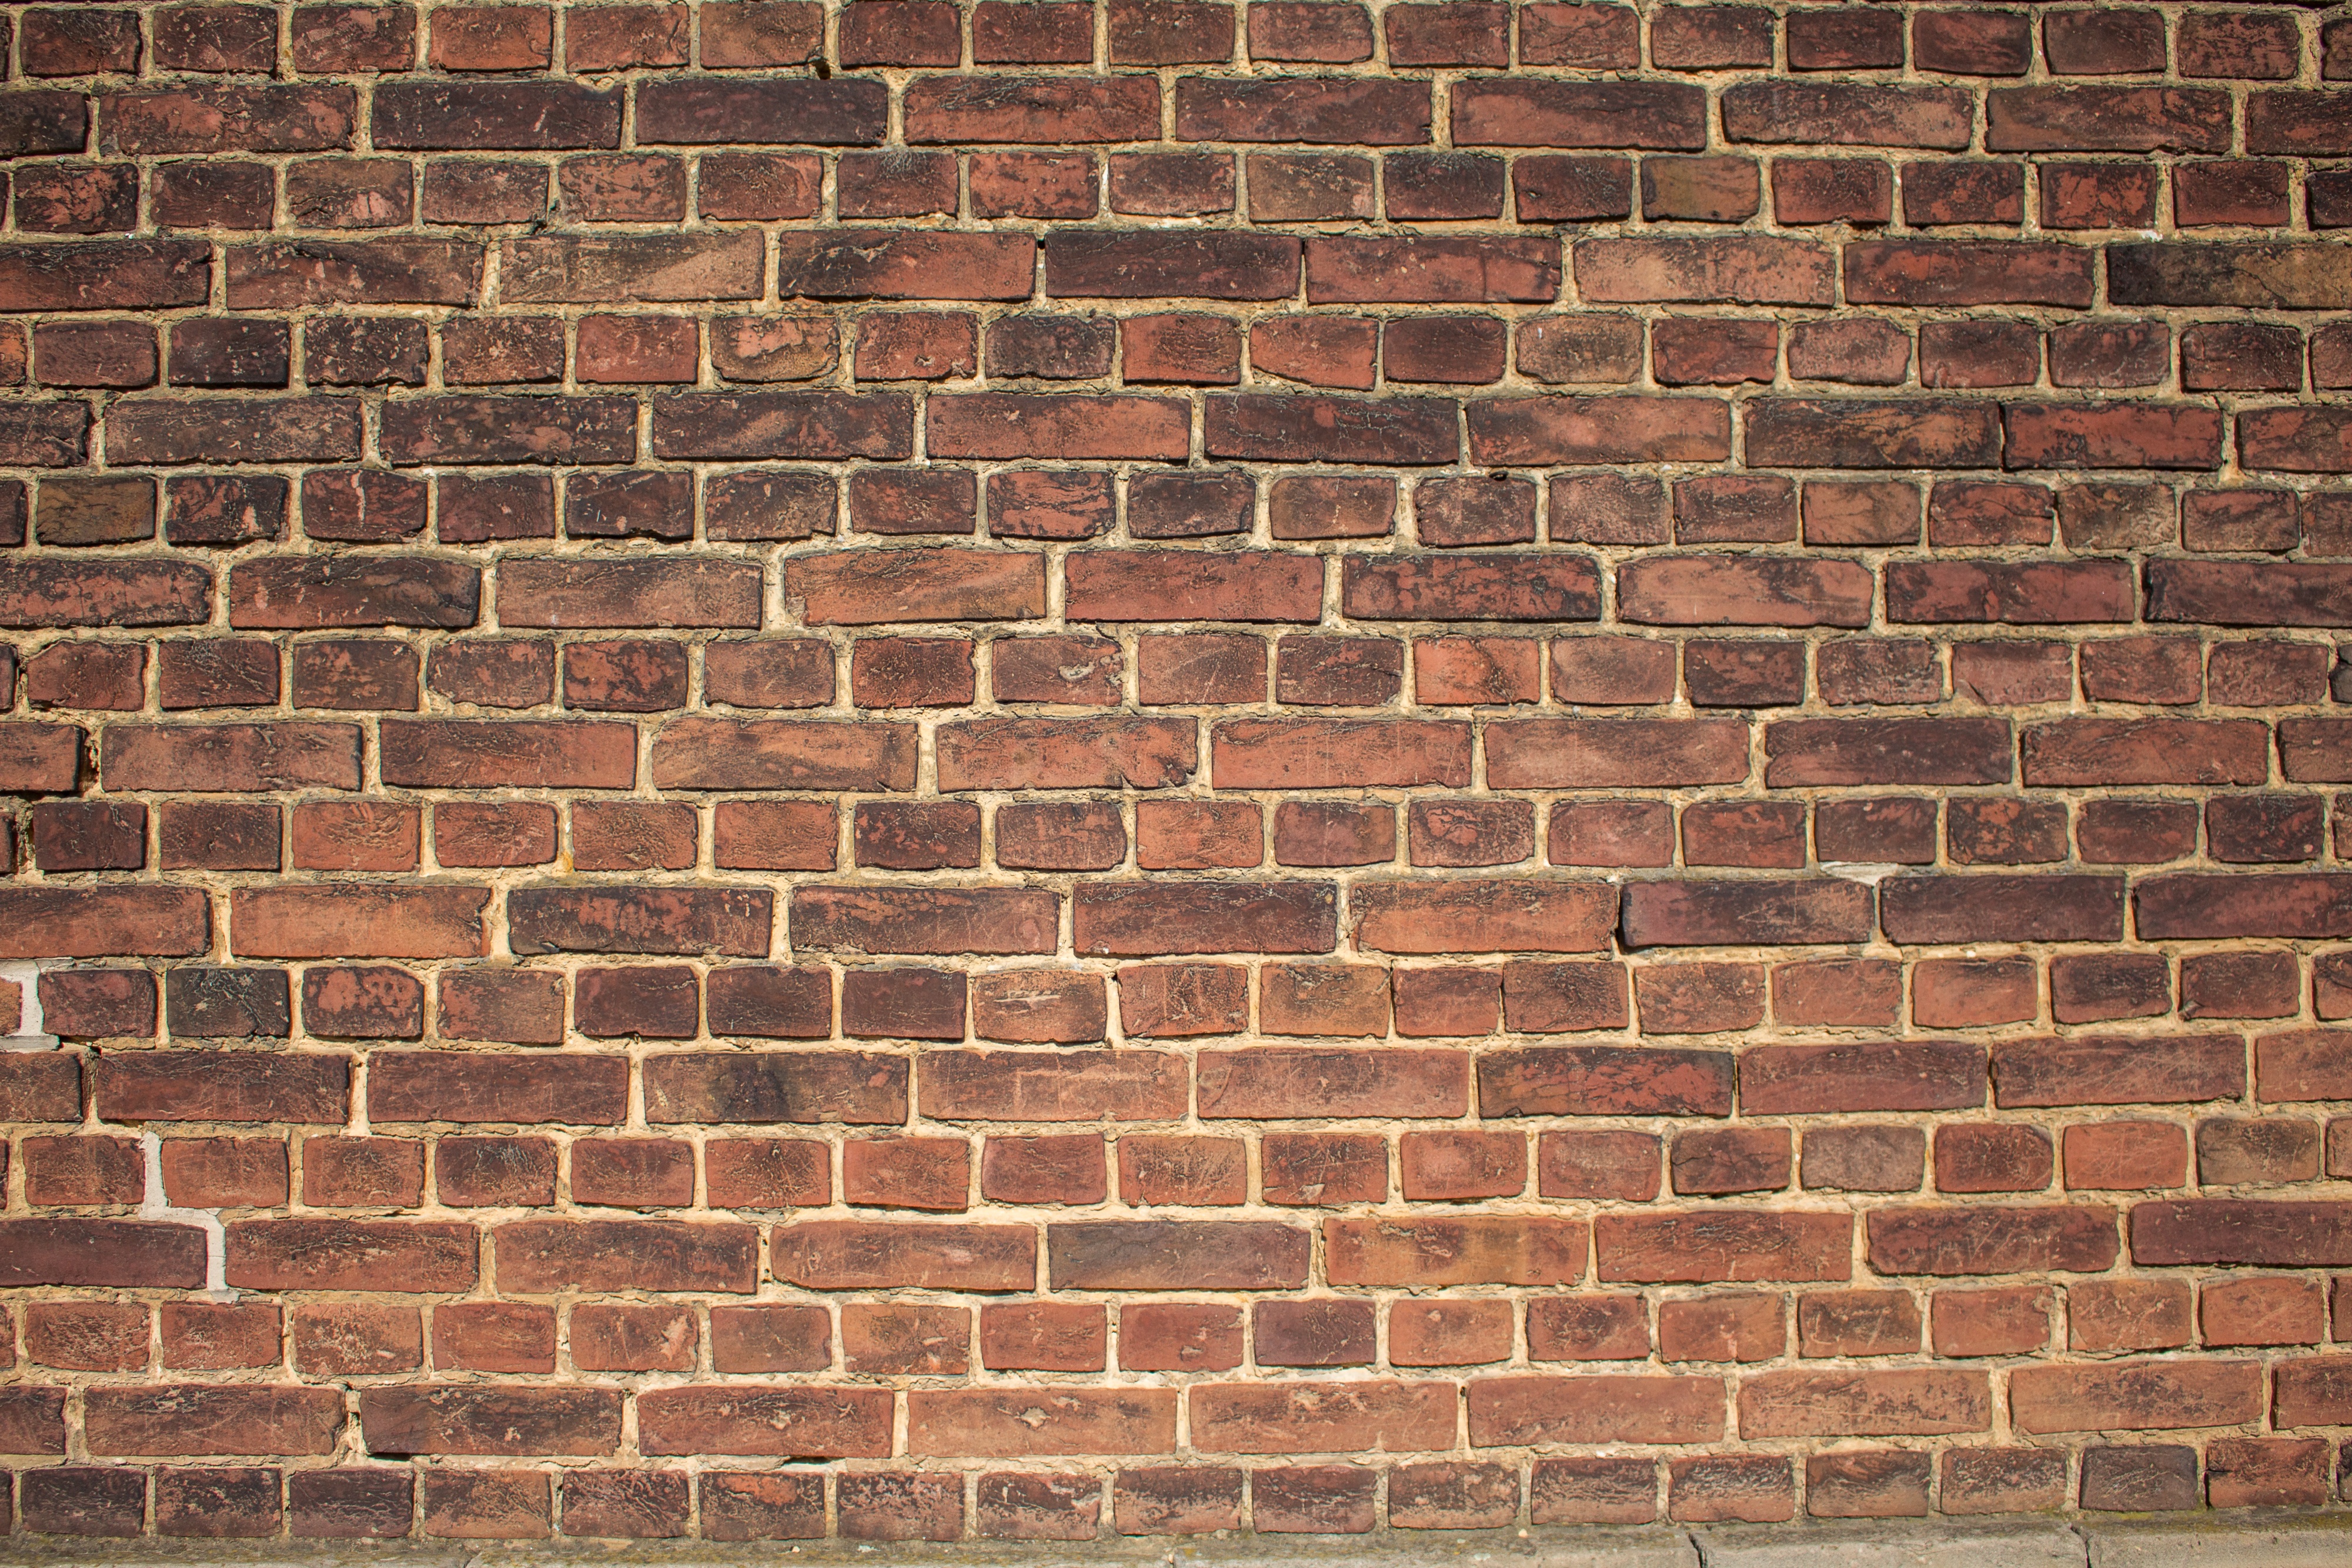
floor, wall, stone wall, brick, material, brickwork